Shirley Abbott (ambassador)

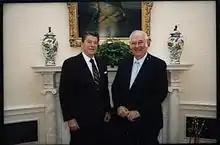
1984

Shirley Levoy "S.L." Abbott (July 23, 1924 – April 23, 2013) was an American businessman, rancher, politician, and ambassador.